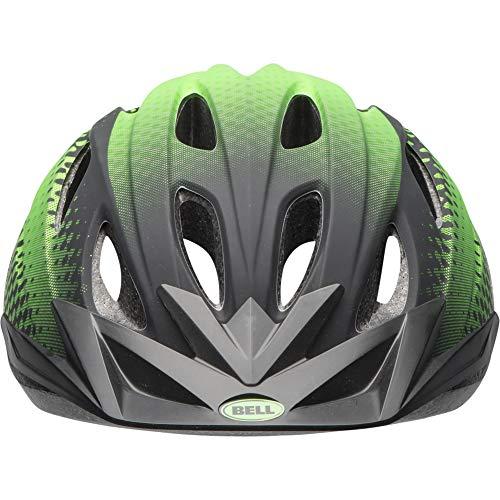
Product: Bell Banter Youth Bike Helmet
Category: Sports & Outdoors | Outdoor Recreation | Cycling | Kids' Bikes & Accessories | Kids' Helmets
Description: Fits head sizes: 54-58 cm.
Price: $19.88
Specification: Shipping Weight: 10.4 ounces (View shipping rates and policies)|ASIN: B01M9FPLR8|Item model number: 7083701|Batteries 2 CR123A batteries required. (included)|    #115    in Kids' Bike Helmets